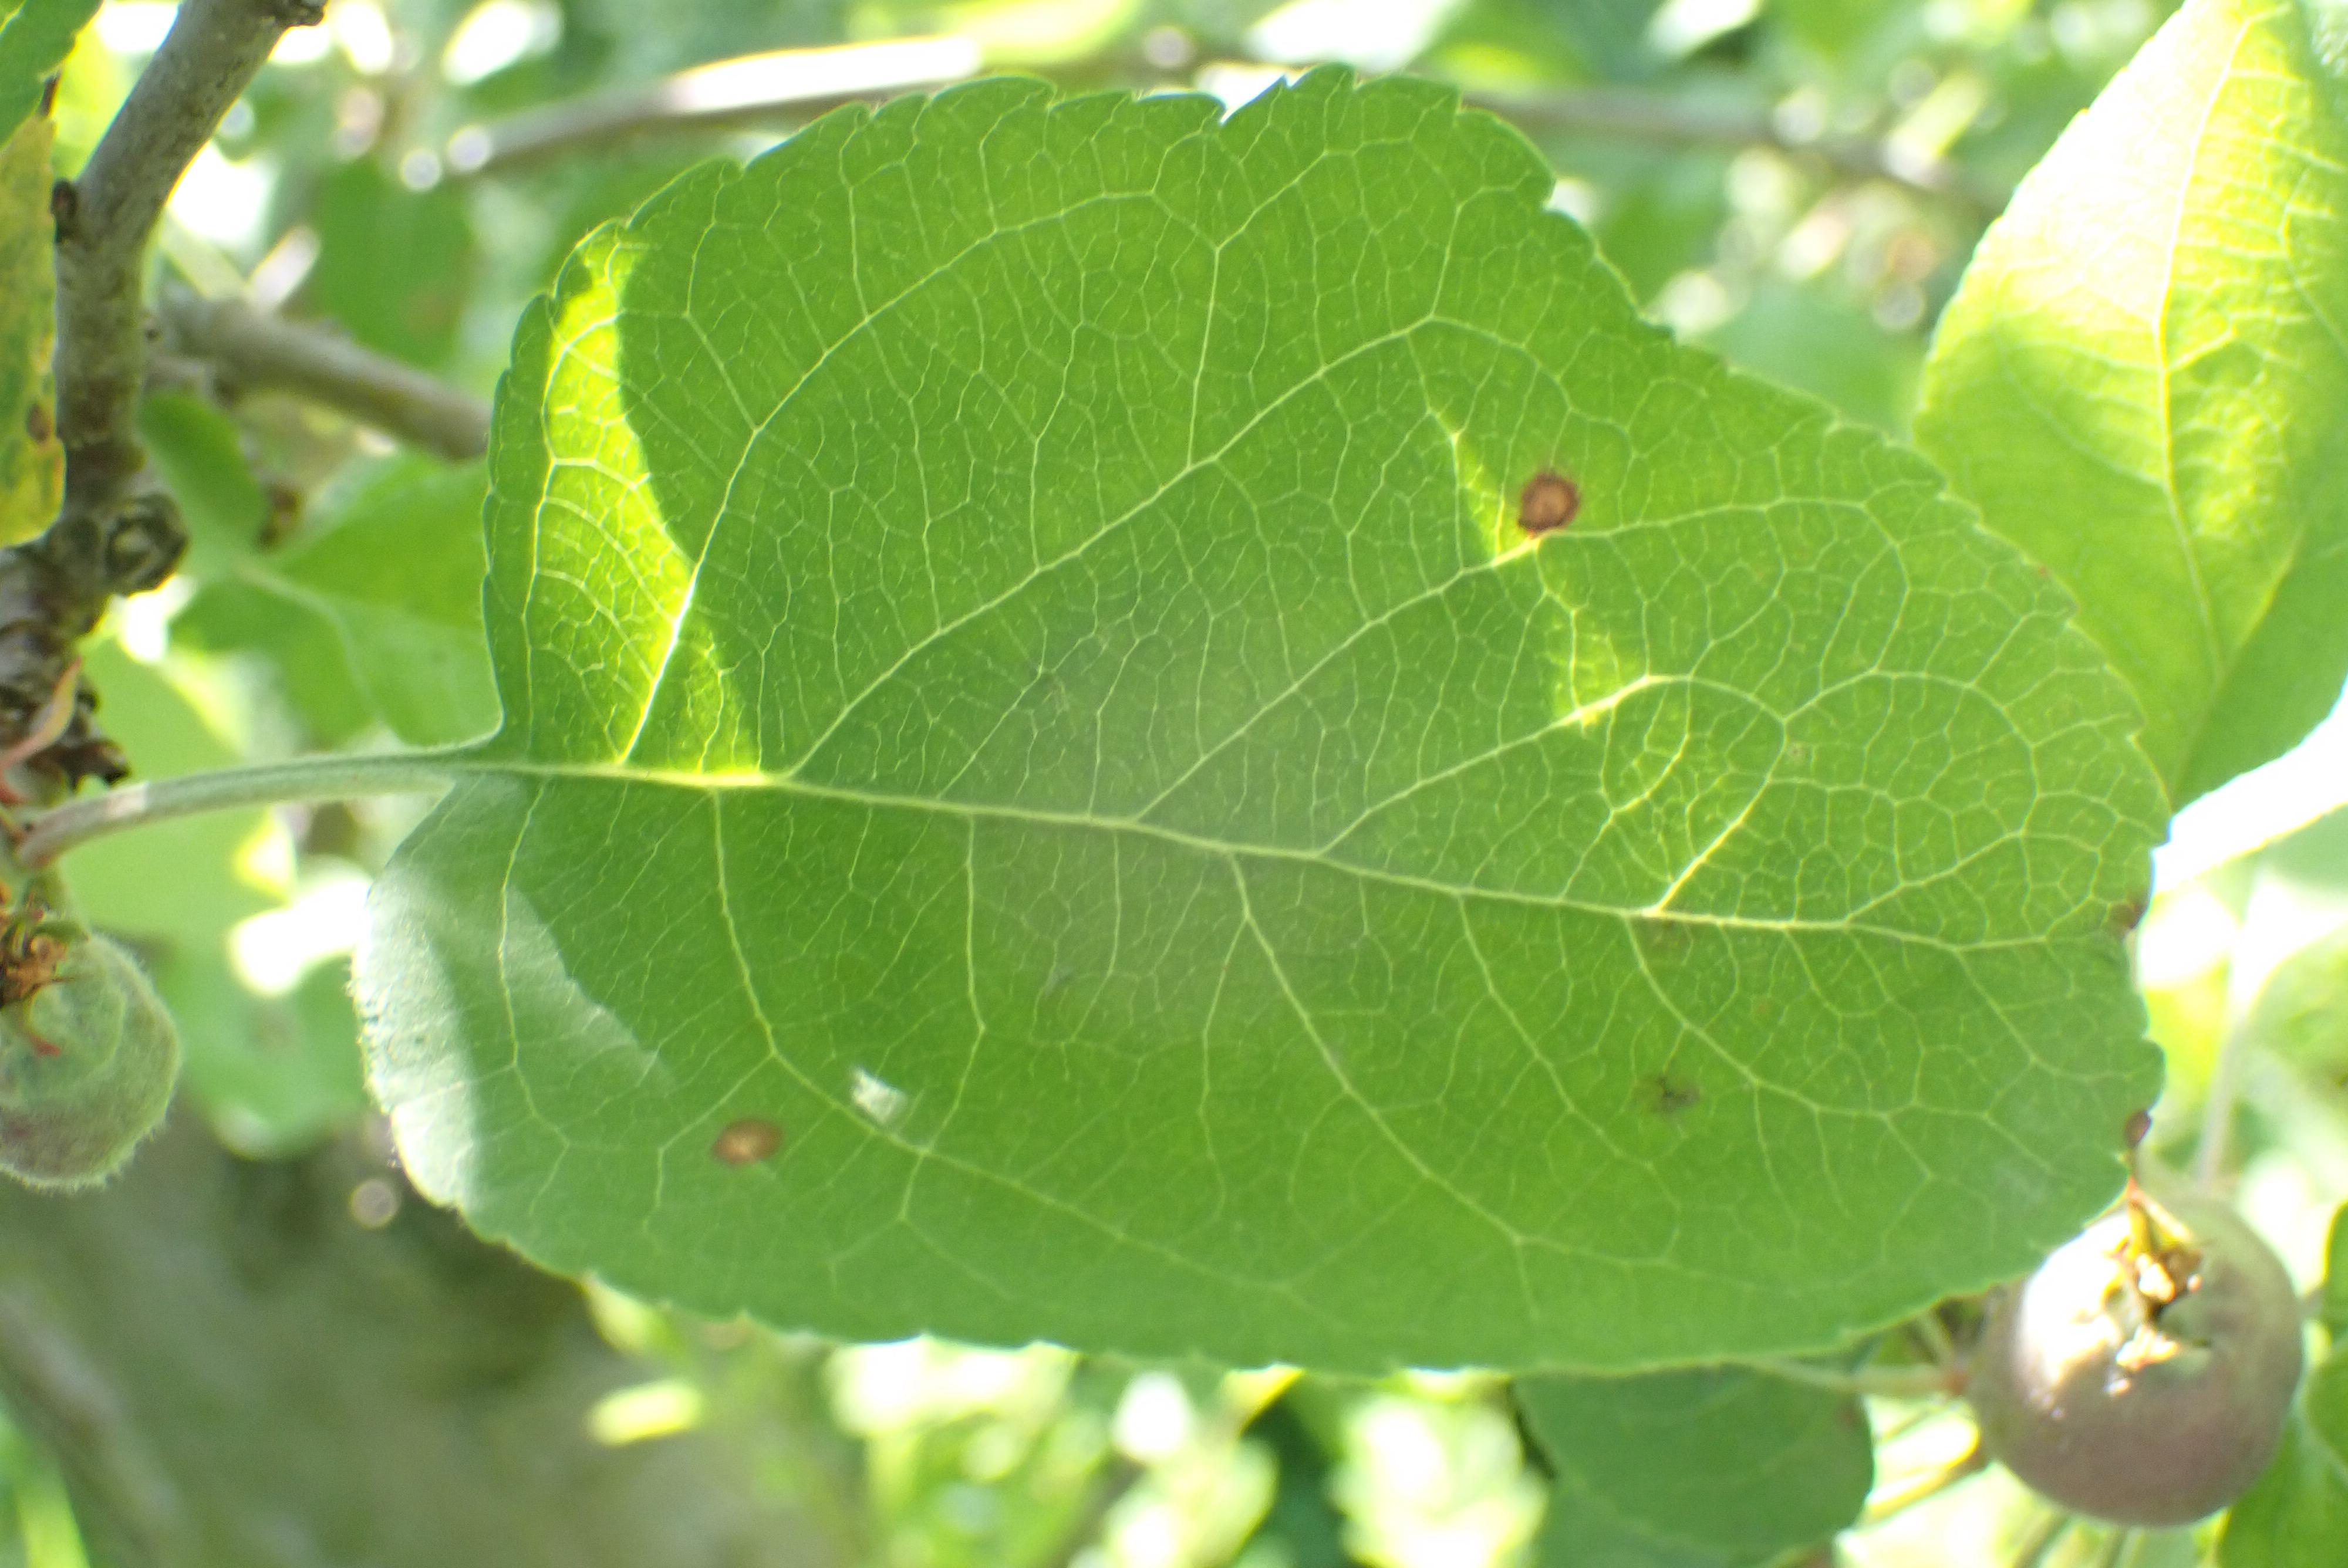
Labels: frog_eye_leaf_spot